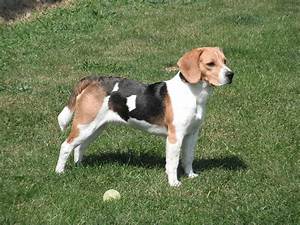
Label: cane